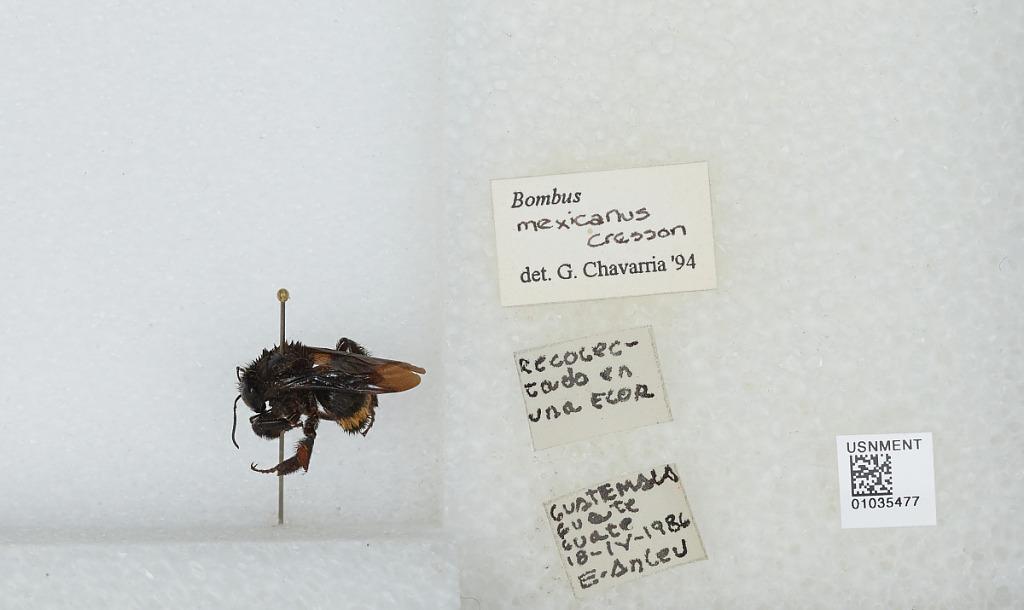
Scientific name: Bombus (Pyrobombus) mixtus Cresson
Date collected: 1986-4-18
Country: Guatemala
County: Guatemala
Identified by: Chavarria, G.